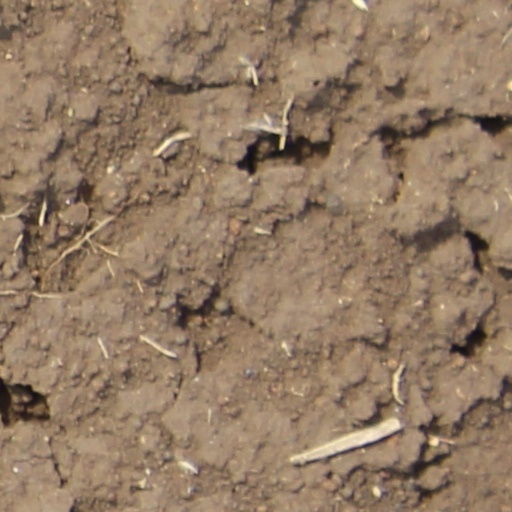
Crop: wheat